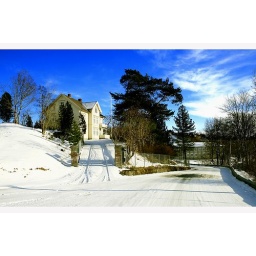
a house in a hill